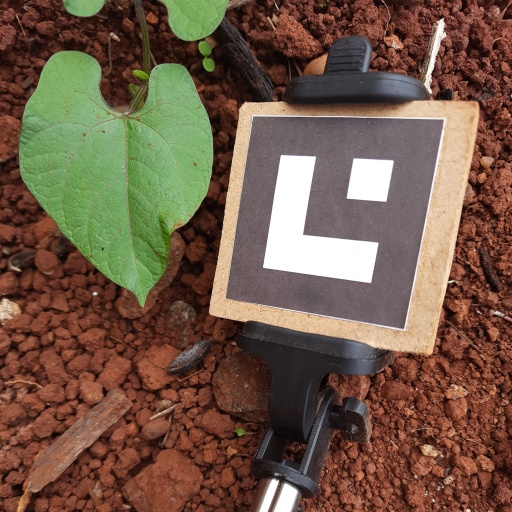
Observations: wavy surface, no eating holes, with soild dust, under cloudy sky